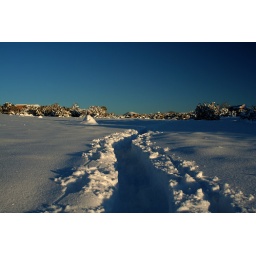
Behind the house of Ben's parents. Made by coyotes, used for cross country skiing.